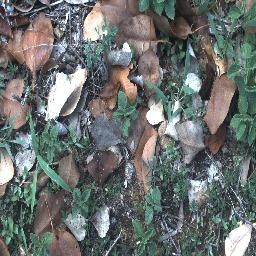
Label: negative